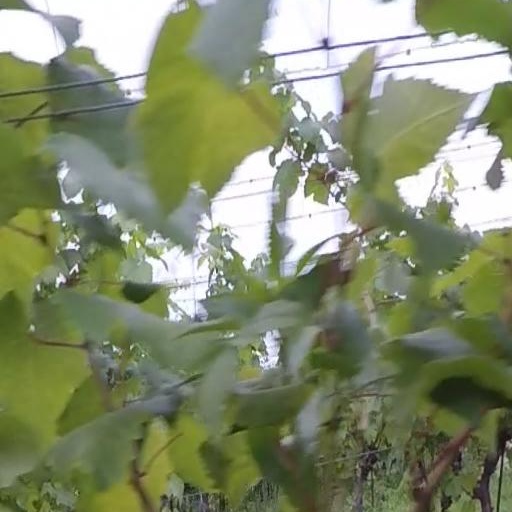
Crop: grape